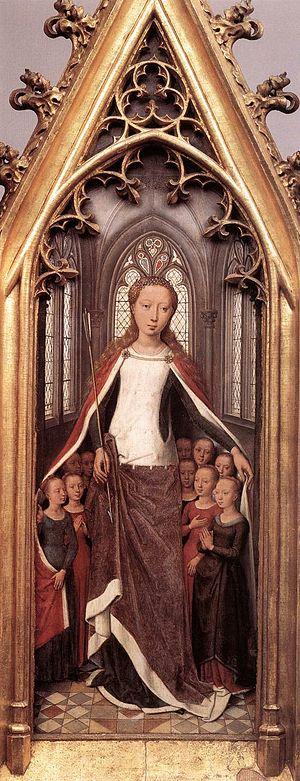
La Châsse de sainte Ursule est une châsse dont le peintre Hans Memling a décoré les quatre faces d'un ensemble de tableaux, et de six médaillons sur le toit. Les peintures relatent l'histoire de sainte Ursule. Il s'agit d'une des grandes compositions du peintre « miniaturiste ». L'œuvre date de 1489. La châsse est conservée au Musée Memling, de Bruges.